Gerhart Friedlander

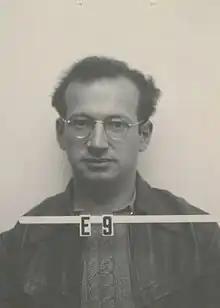
Friedlander's Los Alamos identity photo

Gerhart Friedlander (July 28, 1916 – September 6, 2009) was an American nuclear chemist who worked on the Manhattan Project.